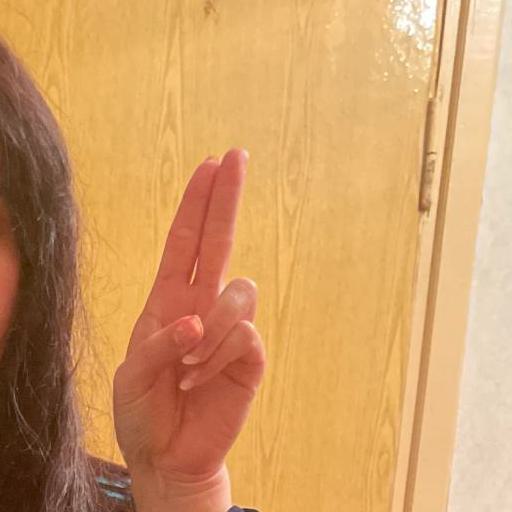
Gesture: two_up